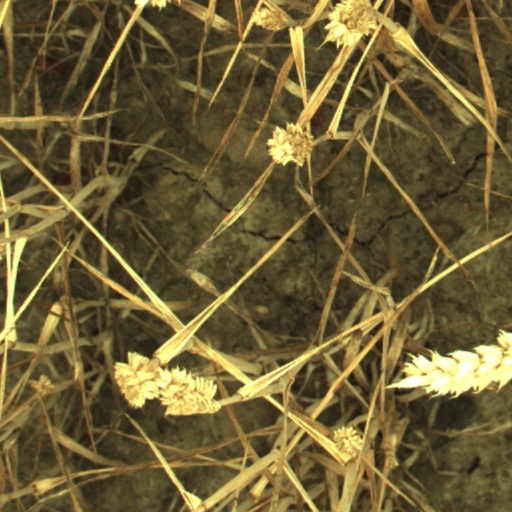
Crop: wheat